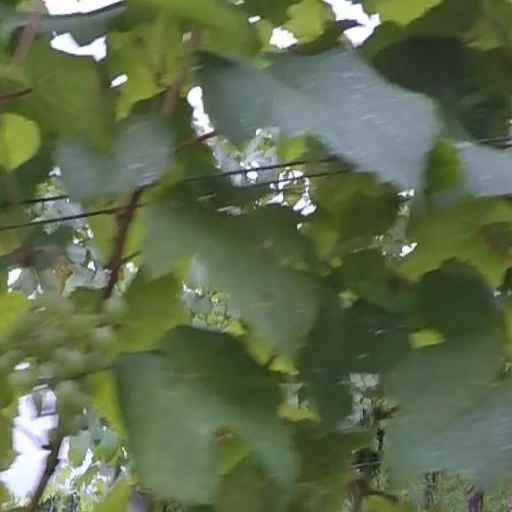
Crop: grape